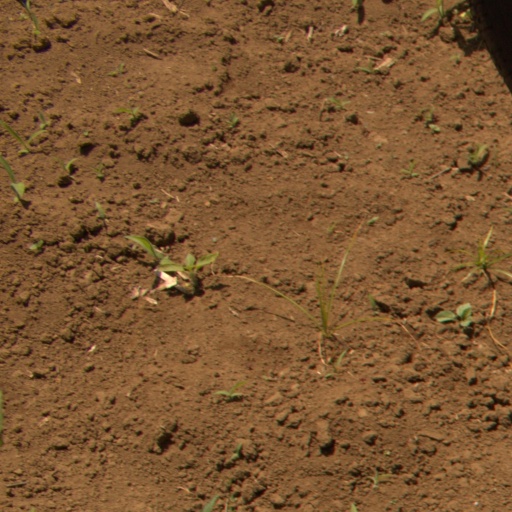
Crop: Jerusalem artichoke